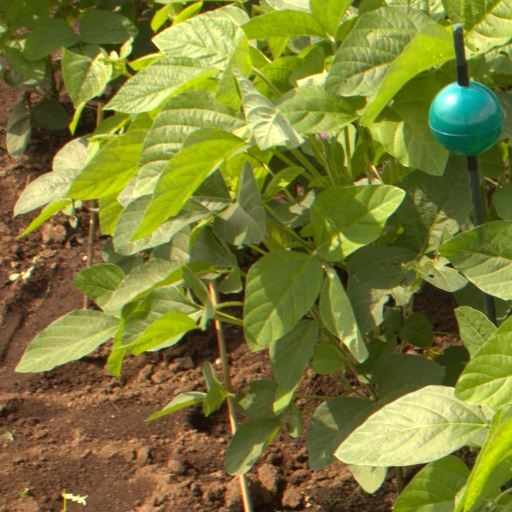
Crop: soybean